Wawona, California

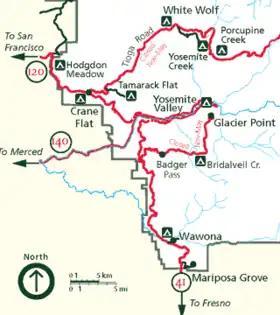
Wawona is near the southern entrance to Yosemite.

The town is located in a large mid-elevation basin with Wawona Meadow as its centerpiece. Situated in the southwest part of Yosemite National Park, it lies along the South Fork of the Merced River at an elevation of about 4,000 feet (1,200 m). The town is accessible via State Route 41, the main highway from Fresno to Yosemite Valley. Wawona is the closest town to Chilnualna Falls and the Mariposa Grove of Giant Sequoia. It also serves as the main gateway to the southern Yosemite wilderness, with several principal trailheads located here.